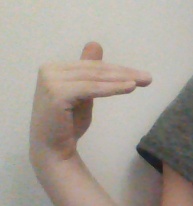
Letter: khaa